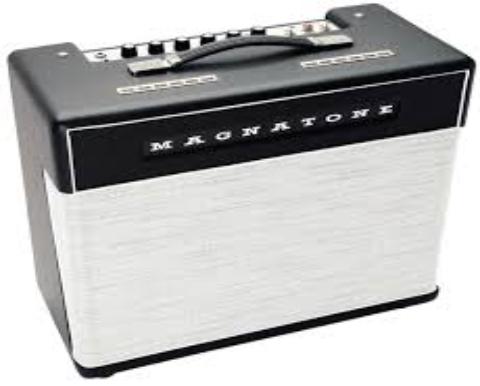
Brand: magnatone
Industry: Electronic